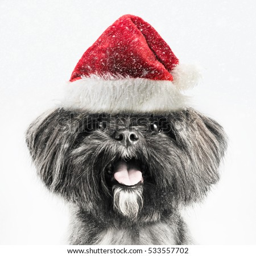
puppy wearing a christmas santa hat in the snow